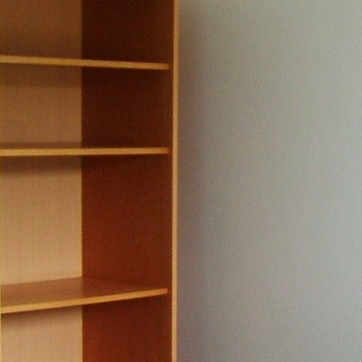
Material: painted